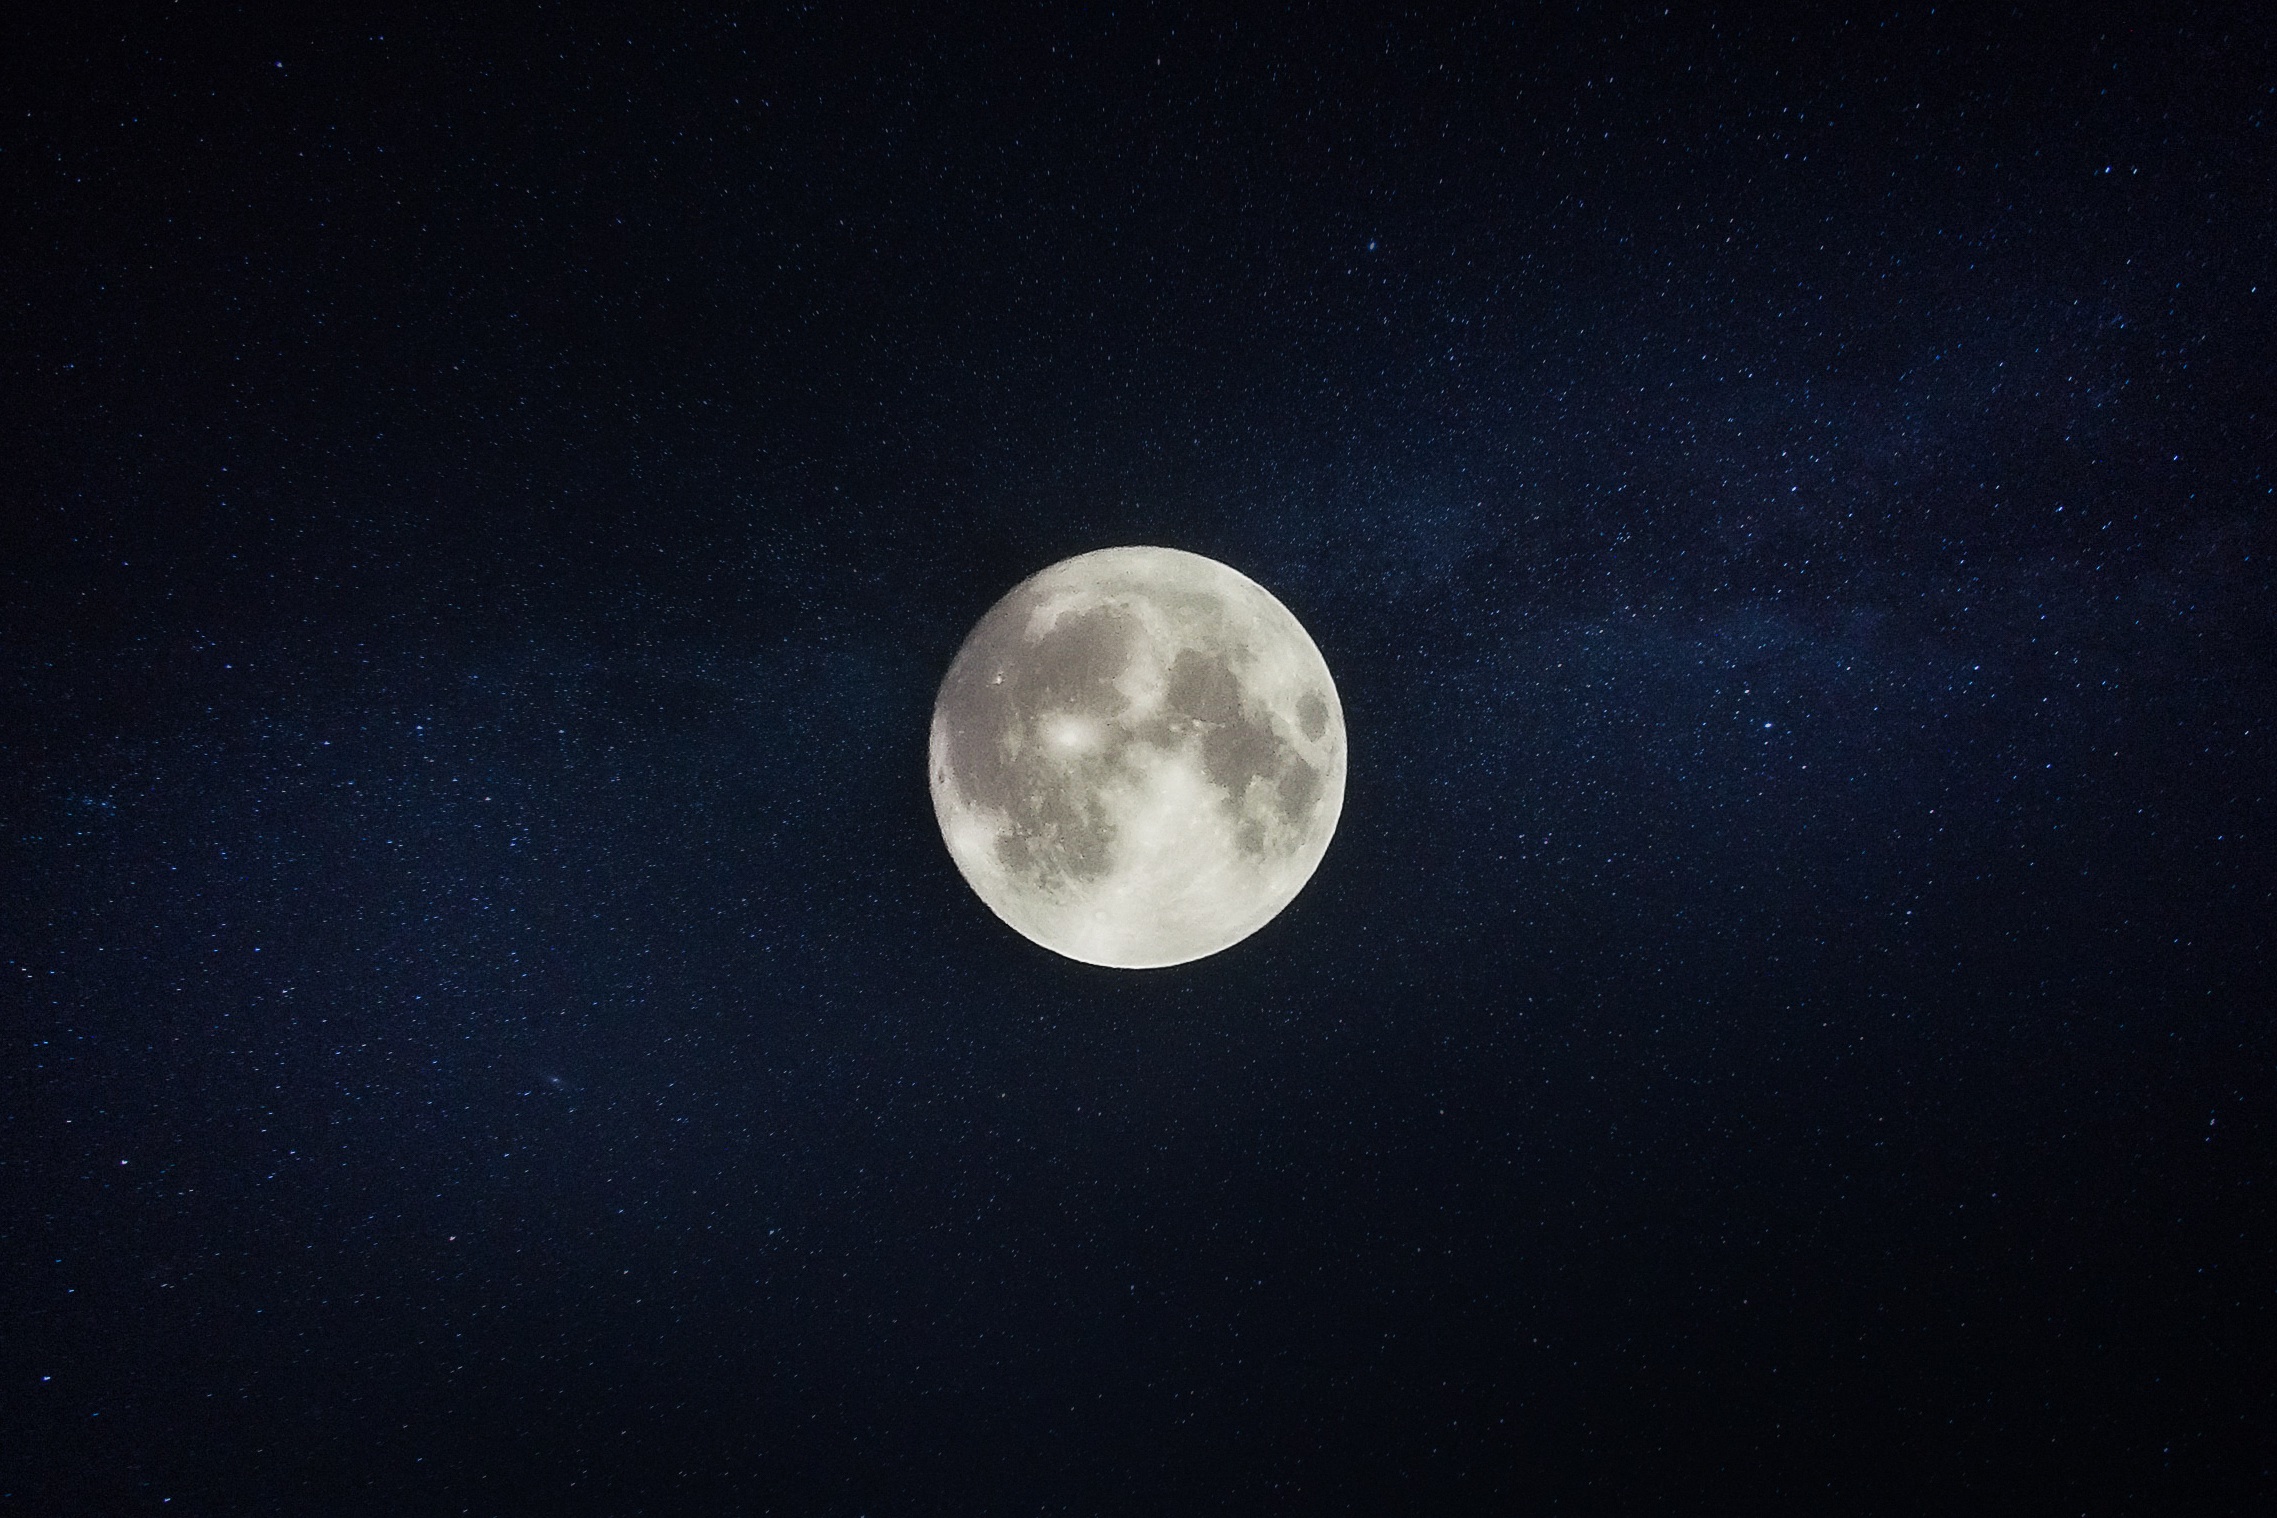
sky, night, star, atmosphere, space, black, moon, full moon, moonlight, outer space, astronomy, astronomical object